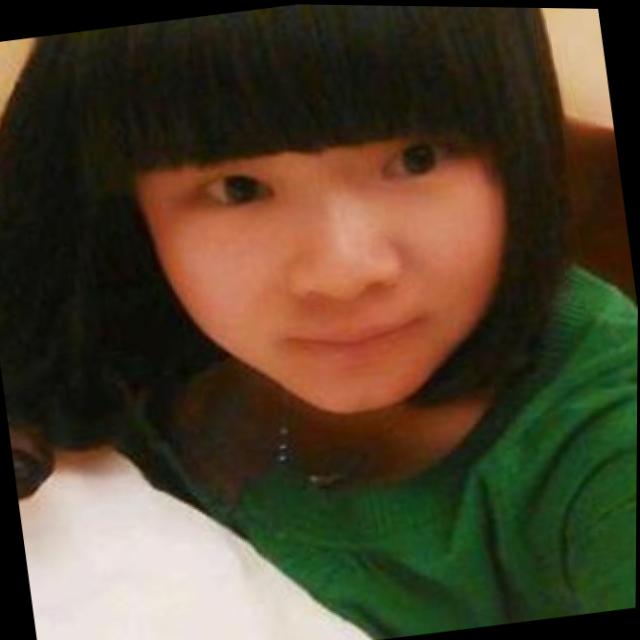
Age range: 13-20